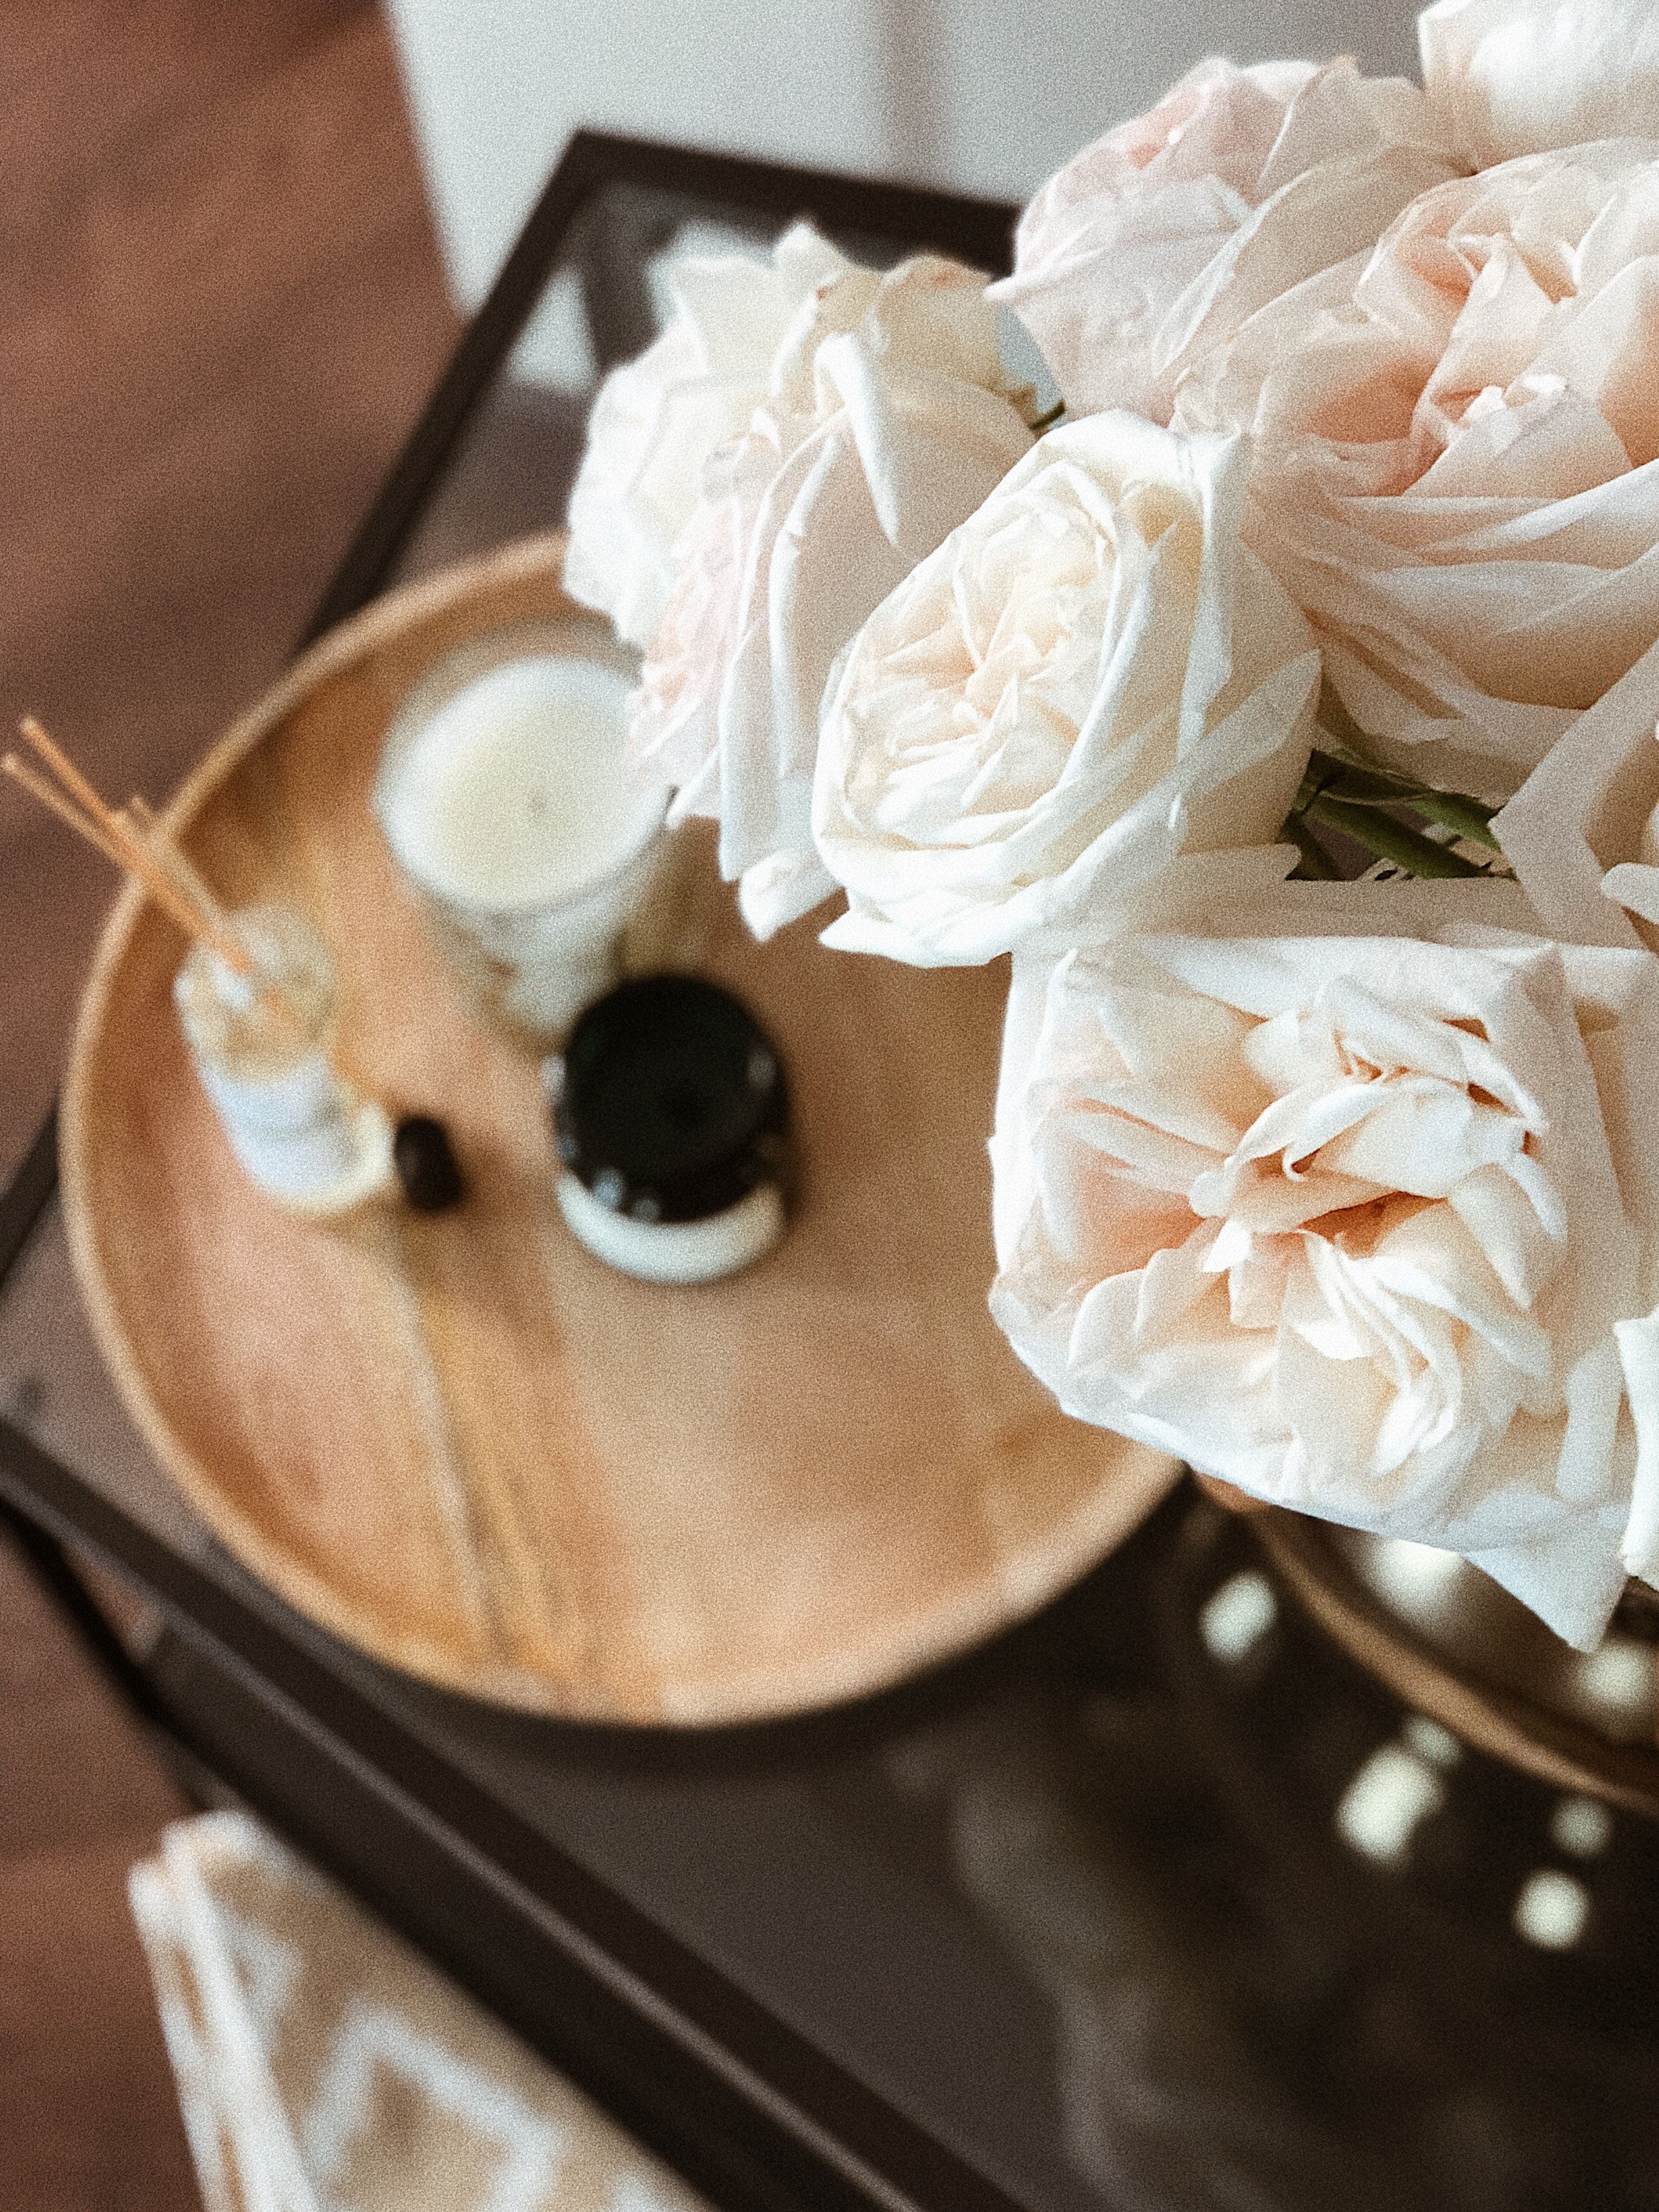
cut flowers, table, flower, bouquet, petal, food, plant, furniture, tableware, peach, anemone, peony